Dušan Mandić

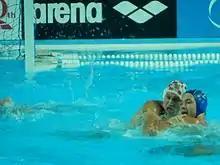
Mandić in 2015

Dušan Mandić (born 16 June 1994) is a Serbian water polo player who plays for Ferencváros. He was a part of the Montenegrin junior water polo team before opting to play for Serbia. With Serbian junior national team he won a gold medal at the 2011 Junior Water Polo World Championship. At the 2012 Summer Olympics, he competed for the Serbia men's national water polo team in the men's event.